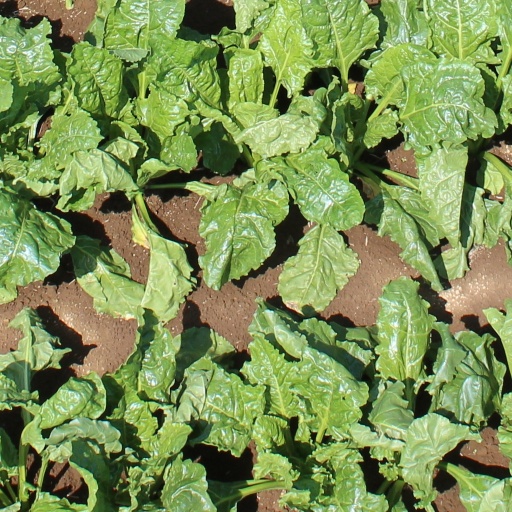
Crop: sugar beet